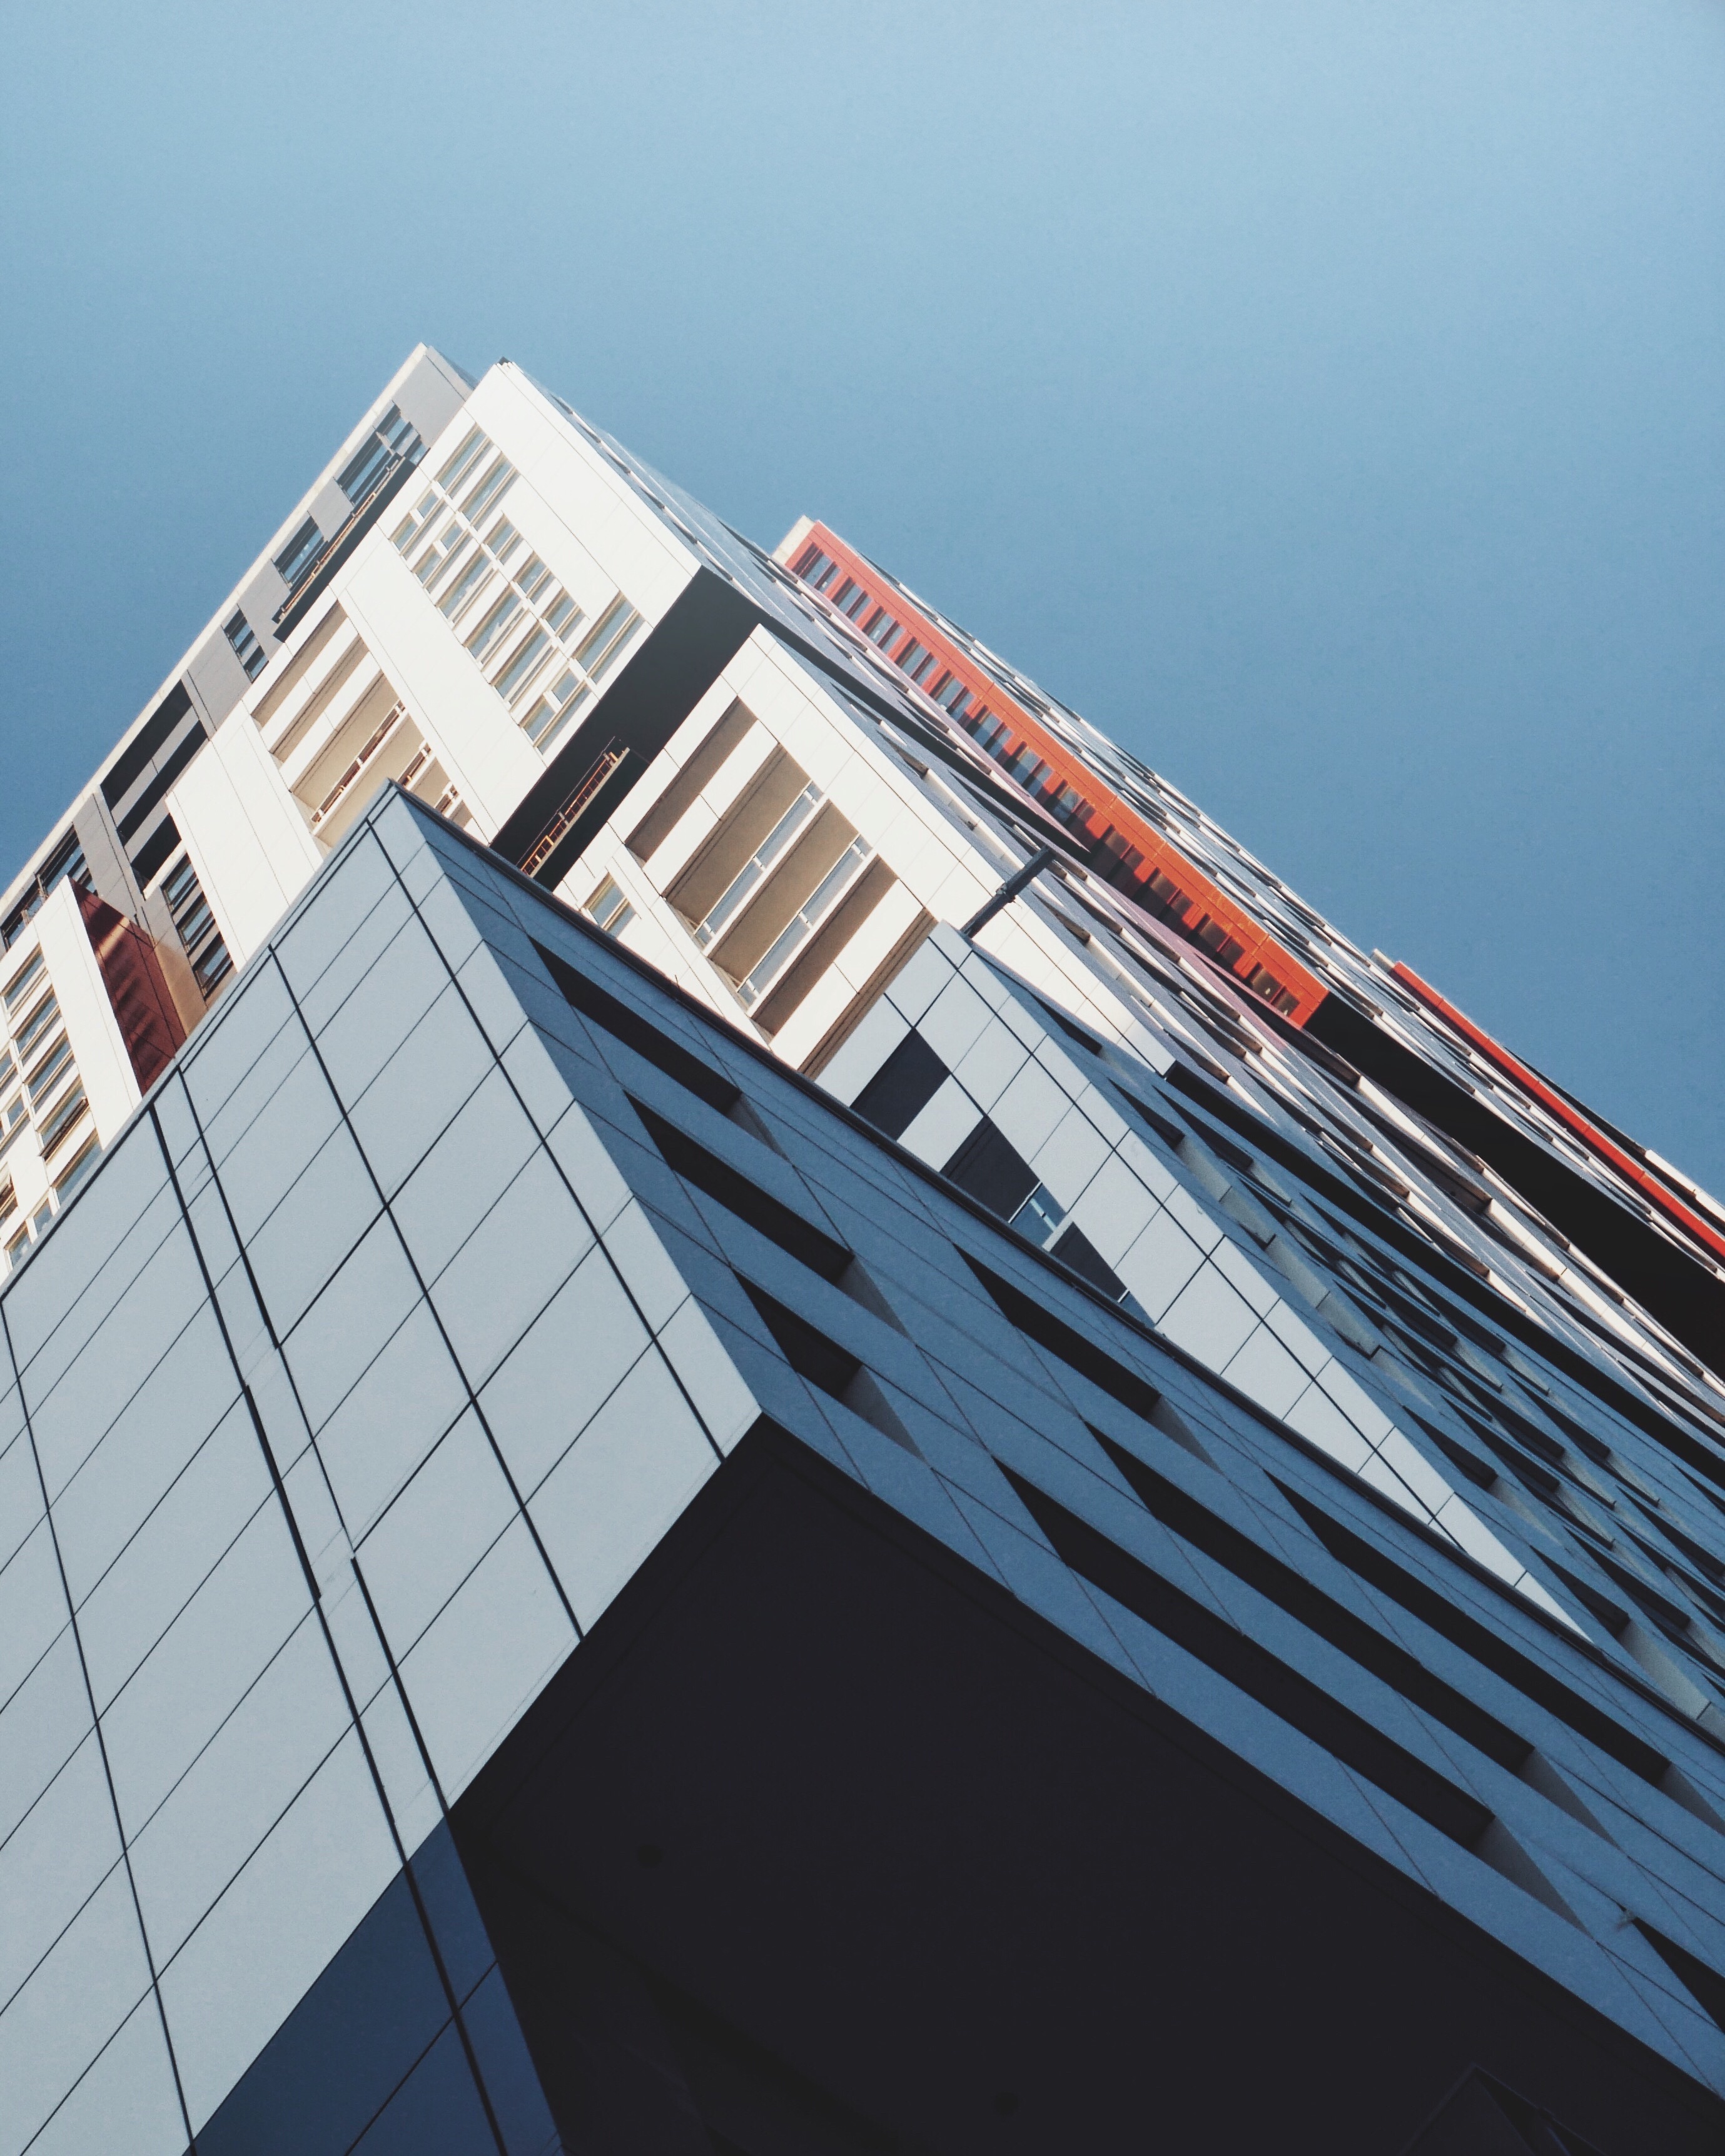
architecture, skyscraper, reflection, facade, stadium, tower block